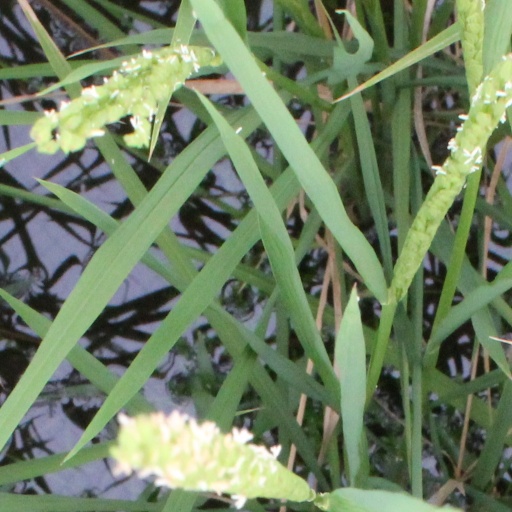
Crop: rice